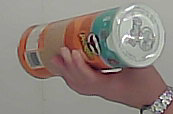
Product: pringles_paprika